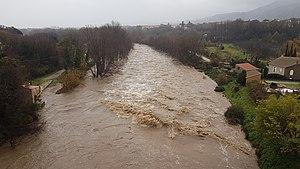
Le Tech en crue à Céret durant la tempête Gloria.